Hudson County Schools of Technology

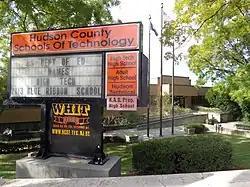
North Bergen campus

Programs administered by the Hudson County Schools of Technology (with 2018–19 enrollment data from the National Center for Education Statistics) include: